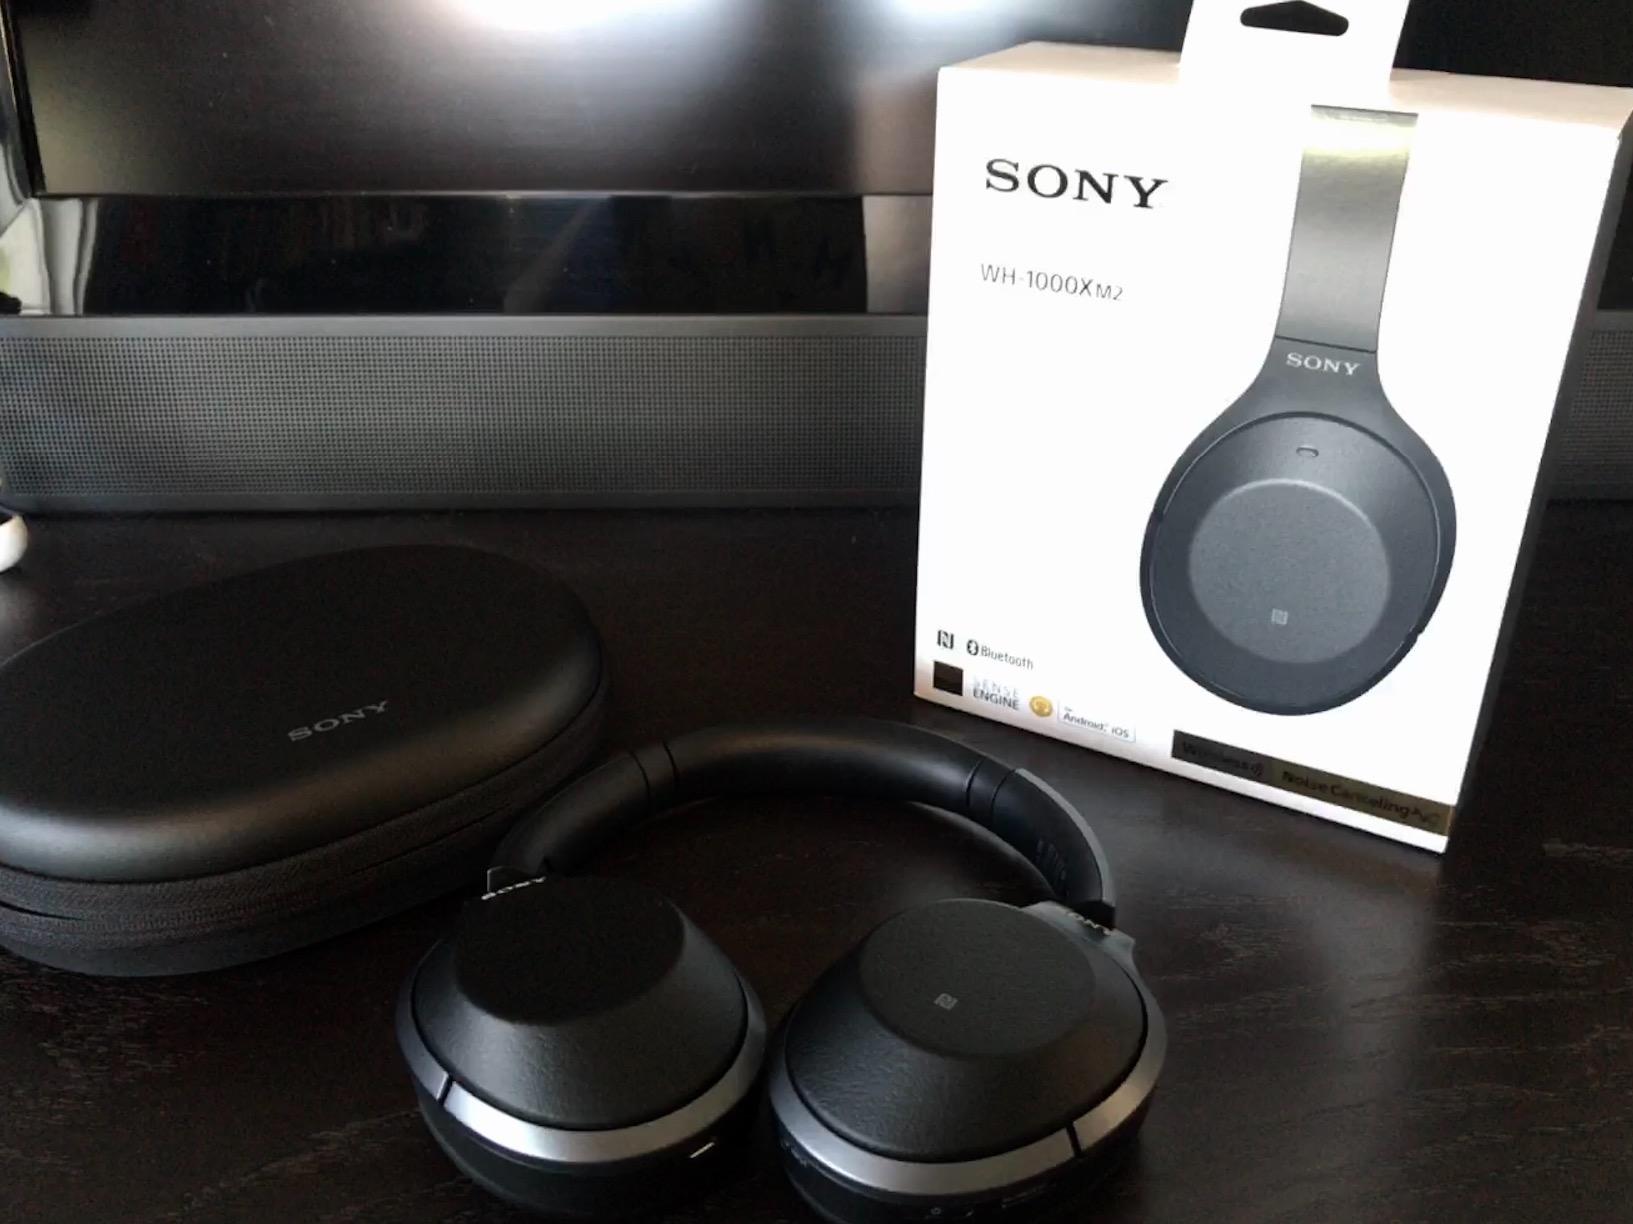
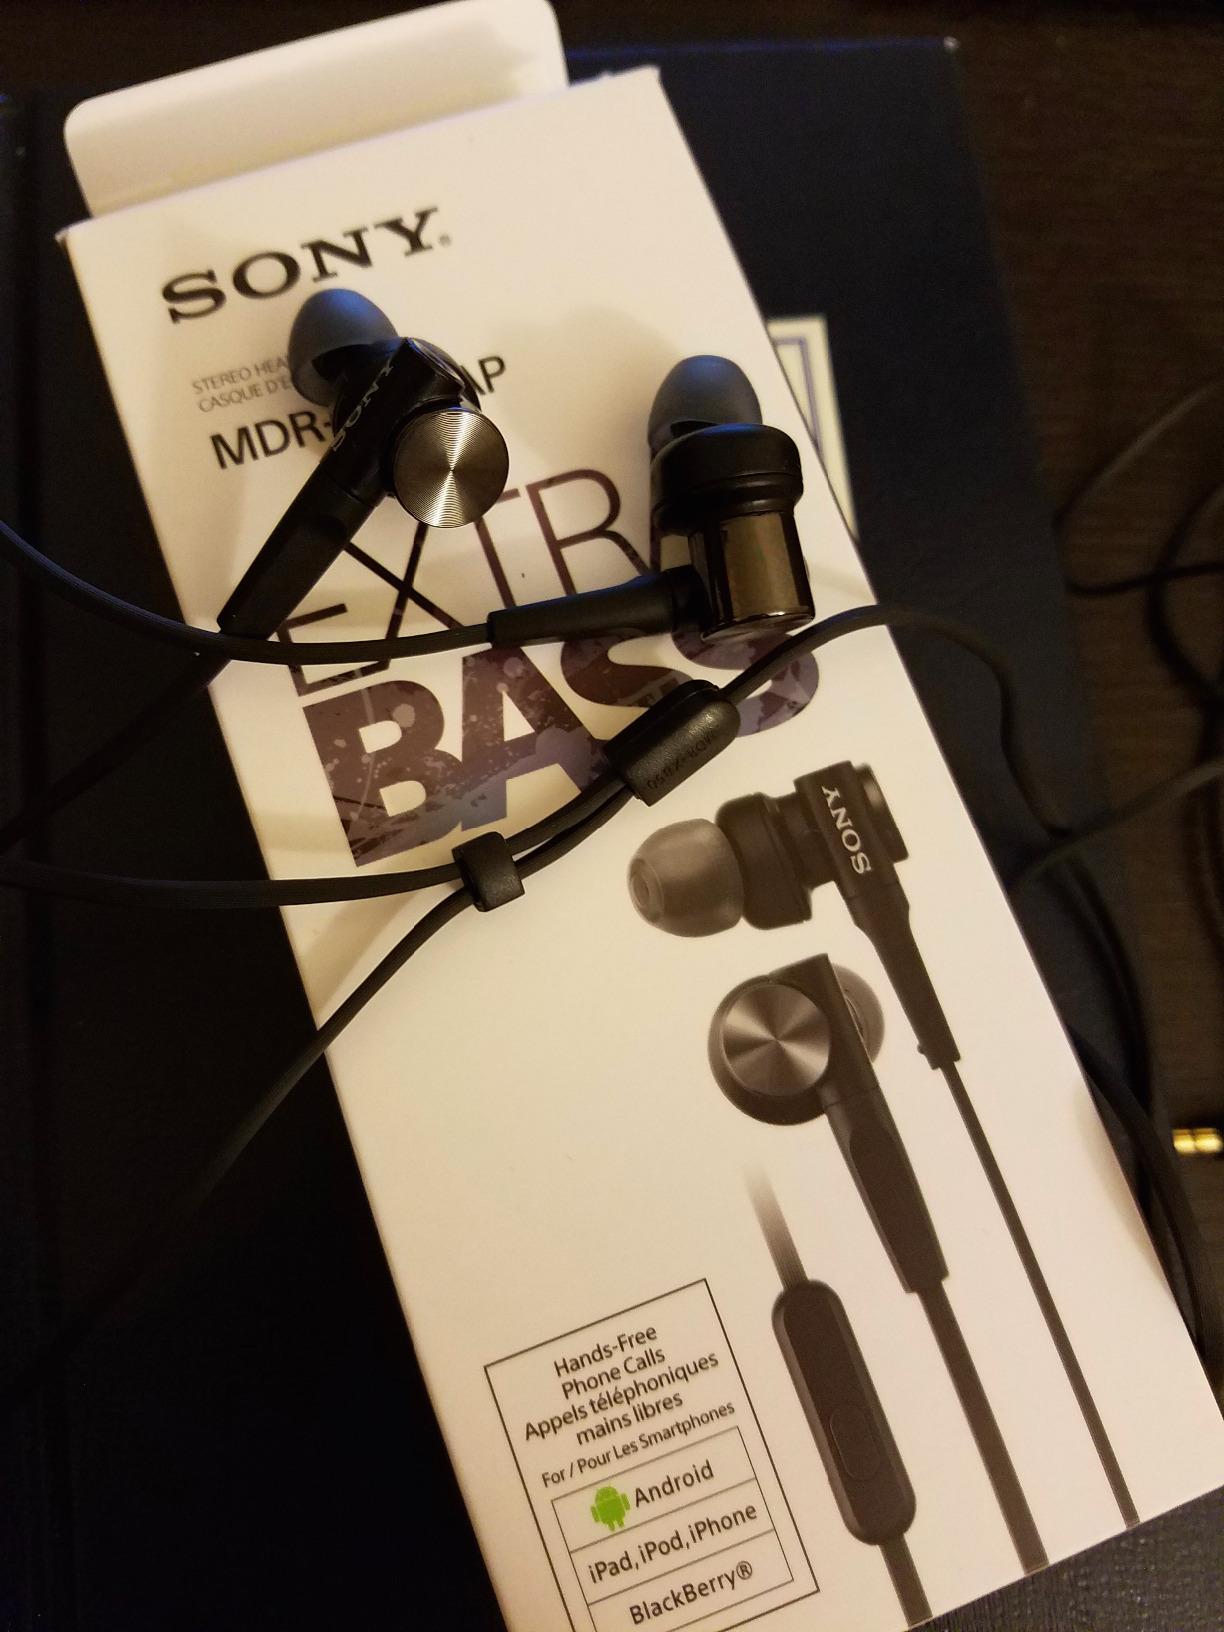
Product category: headphones
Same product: no